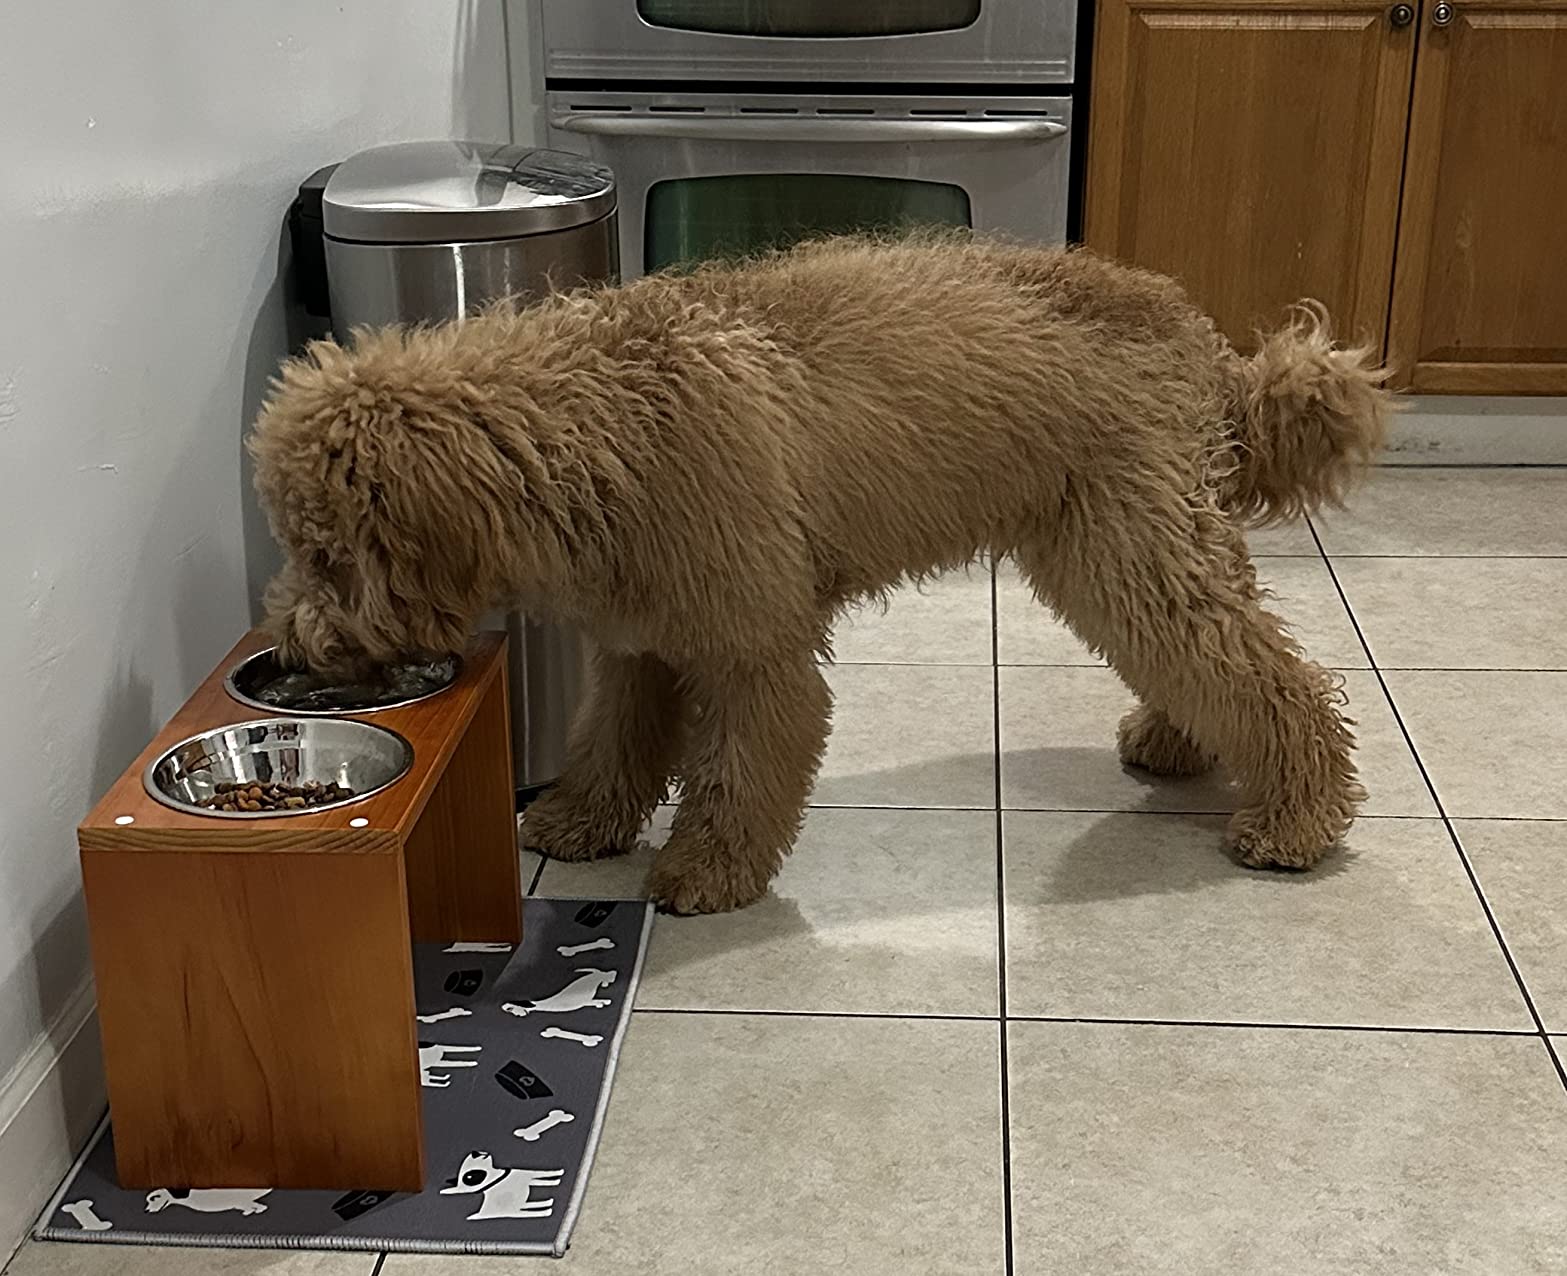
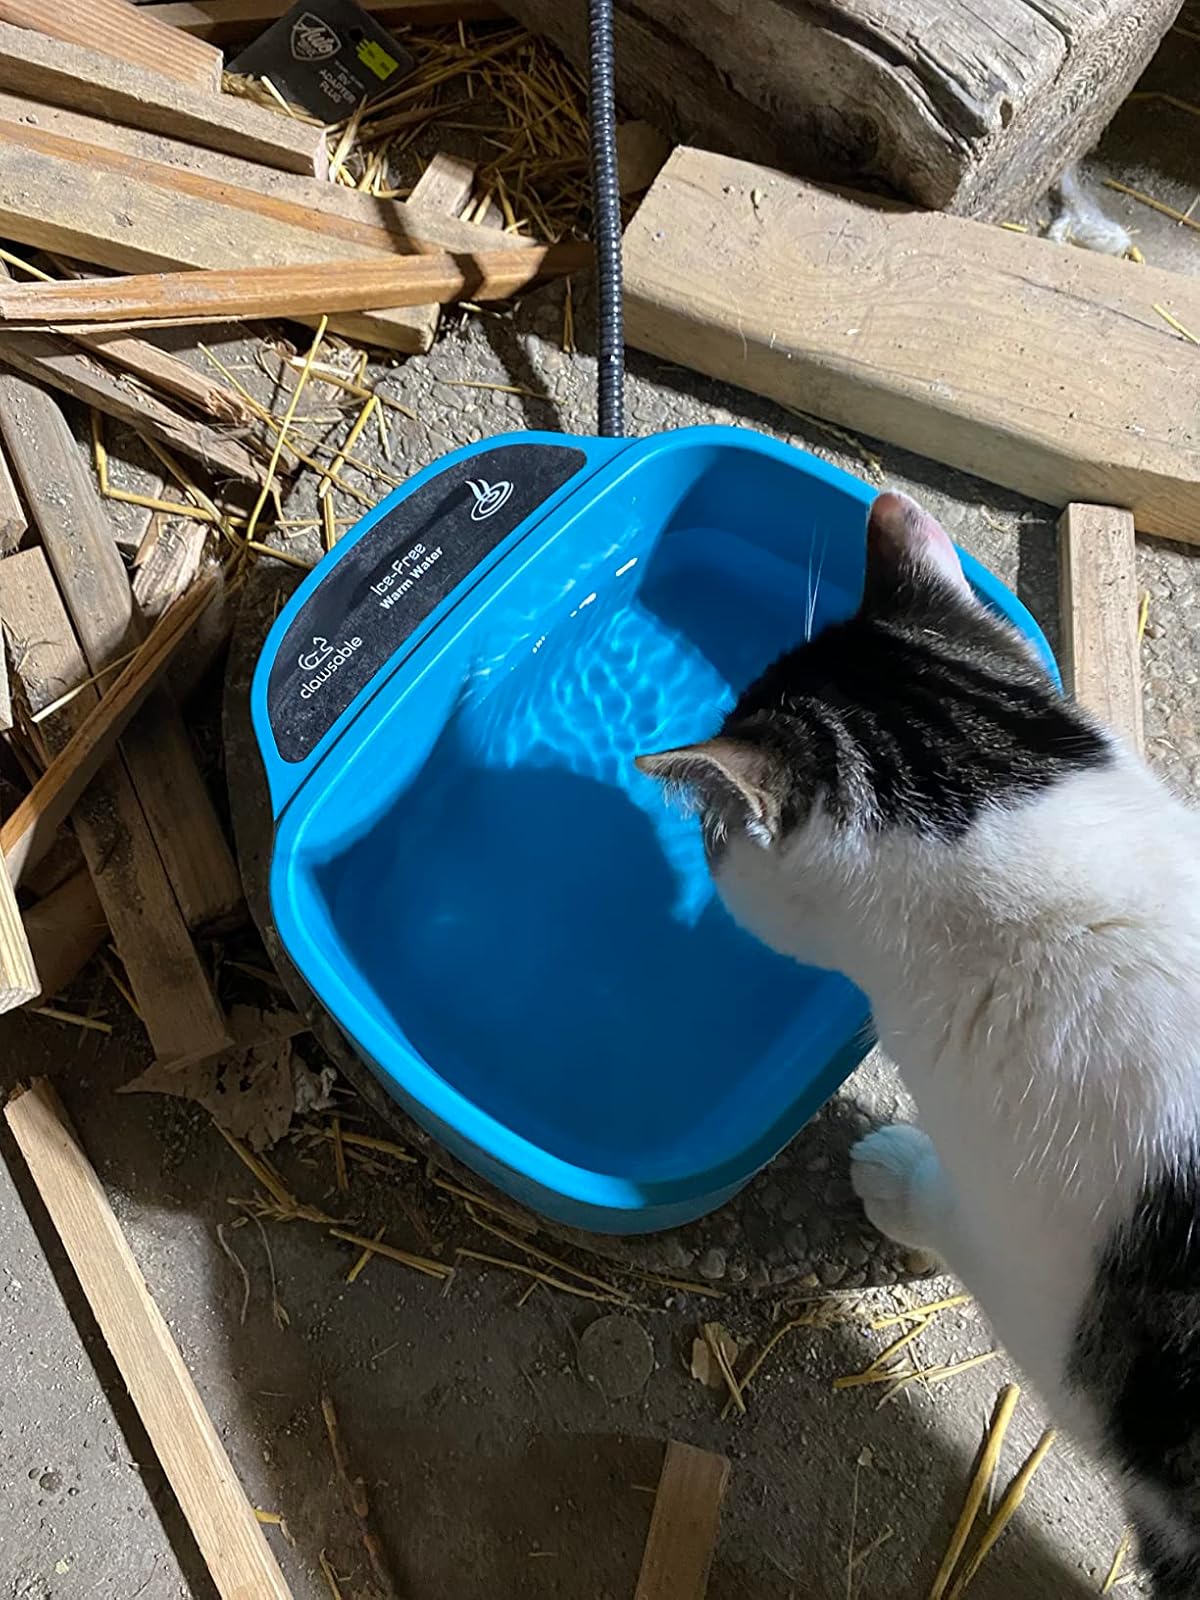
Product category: items_bowl
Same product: no